Test Pattern (film)

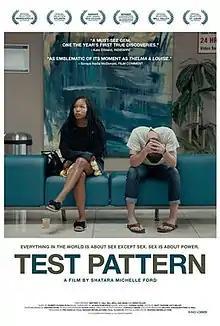
Release poster

Test Pattern is a 2019 American drama film written, directed, and produced by Shatara Michelle Ford (in her feature directorial debut). The film stars Brittany S. Hall, Will Brill, Gail Bean, and Drew Fuller. It follows an interracial couple whose relationship is put to the test after a black woman is sexually assaulted and her white boyfriend drives her from hospital to hospital in search of a rape kit.